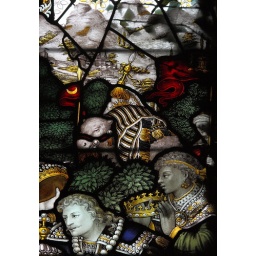
St Michael and All Angels, Warden, beside the river Tyne in Northumberland Detail of window by CE Kempe